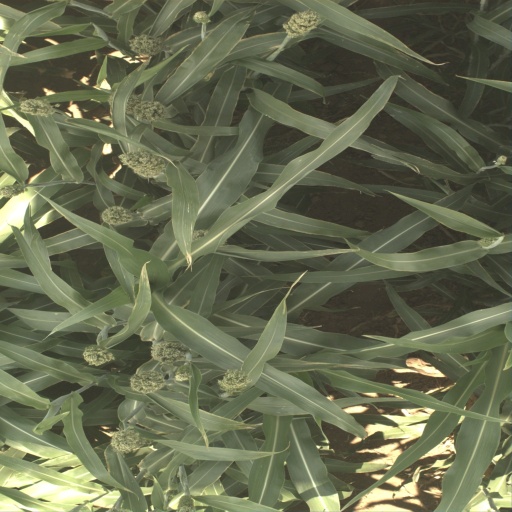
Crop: sorghum